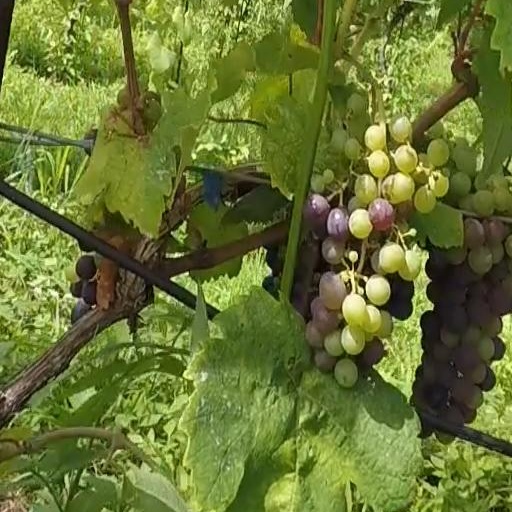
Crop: grape